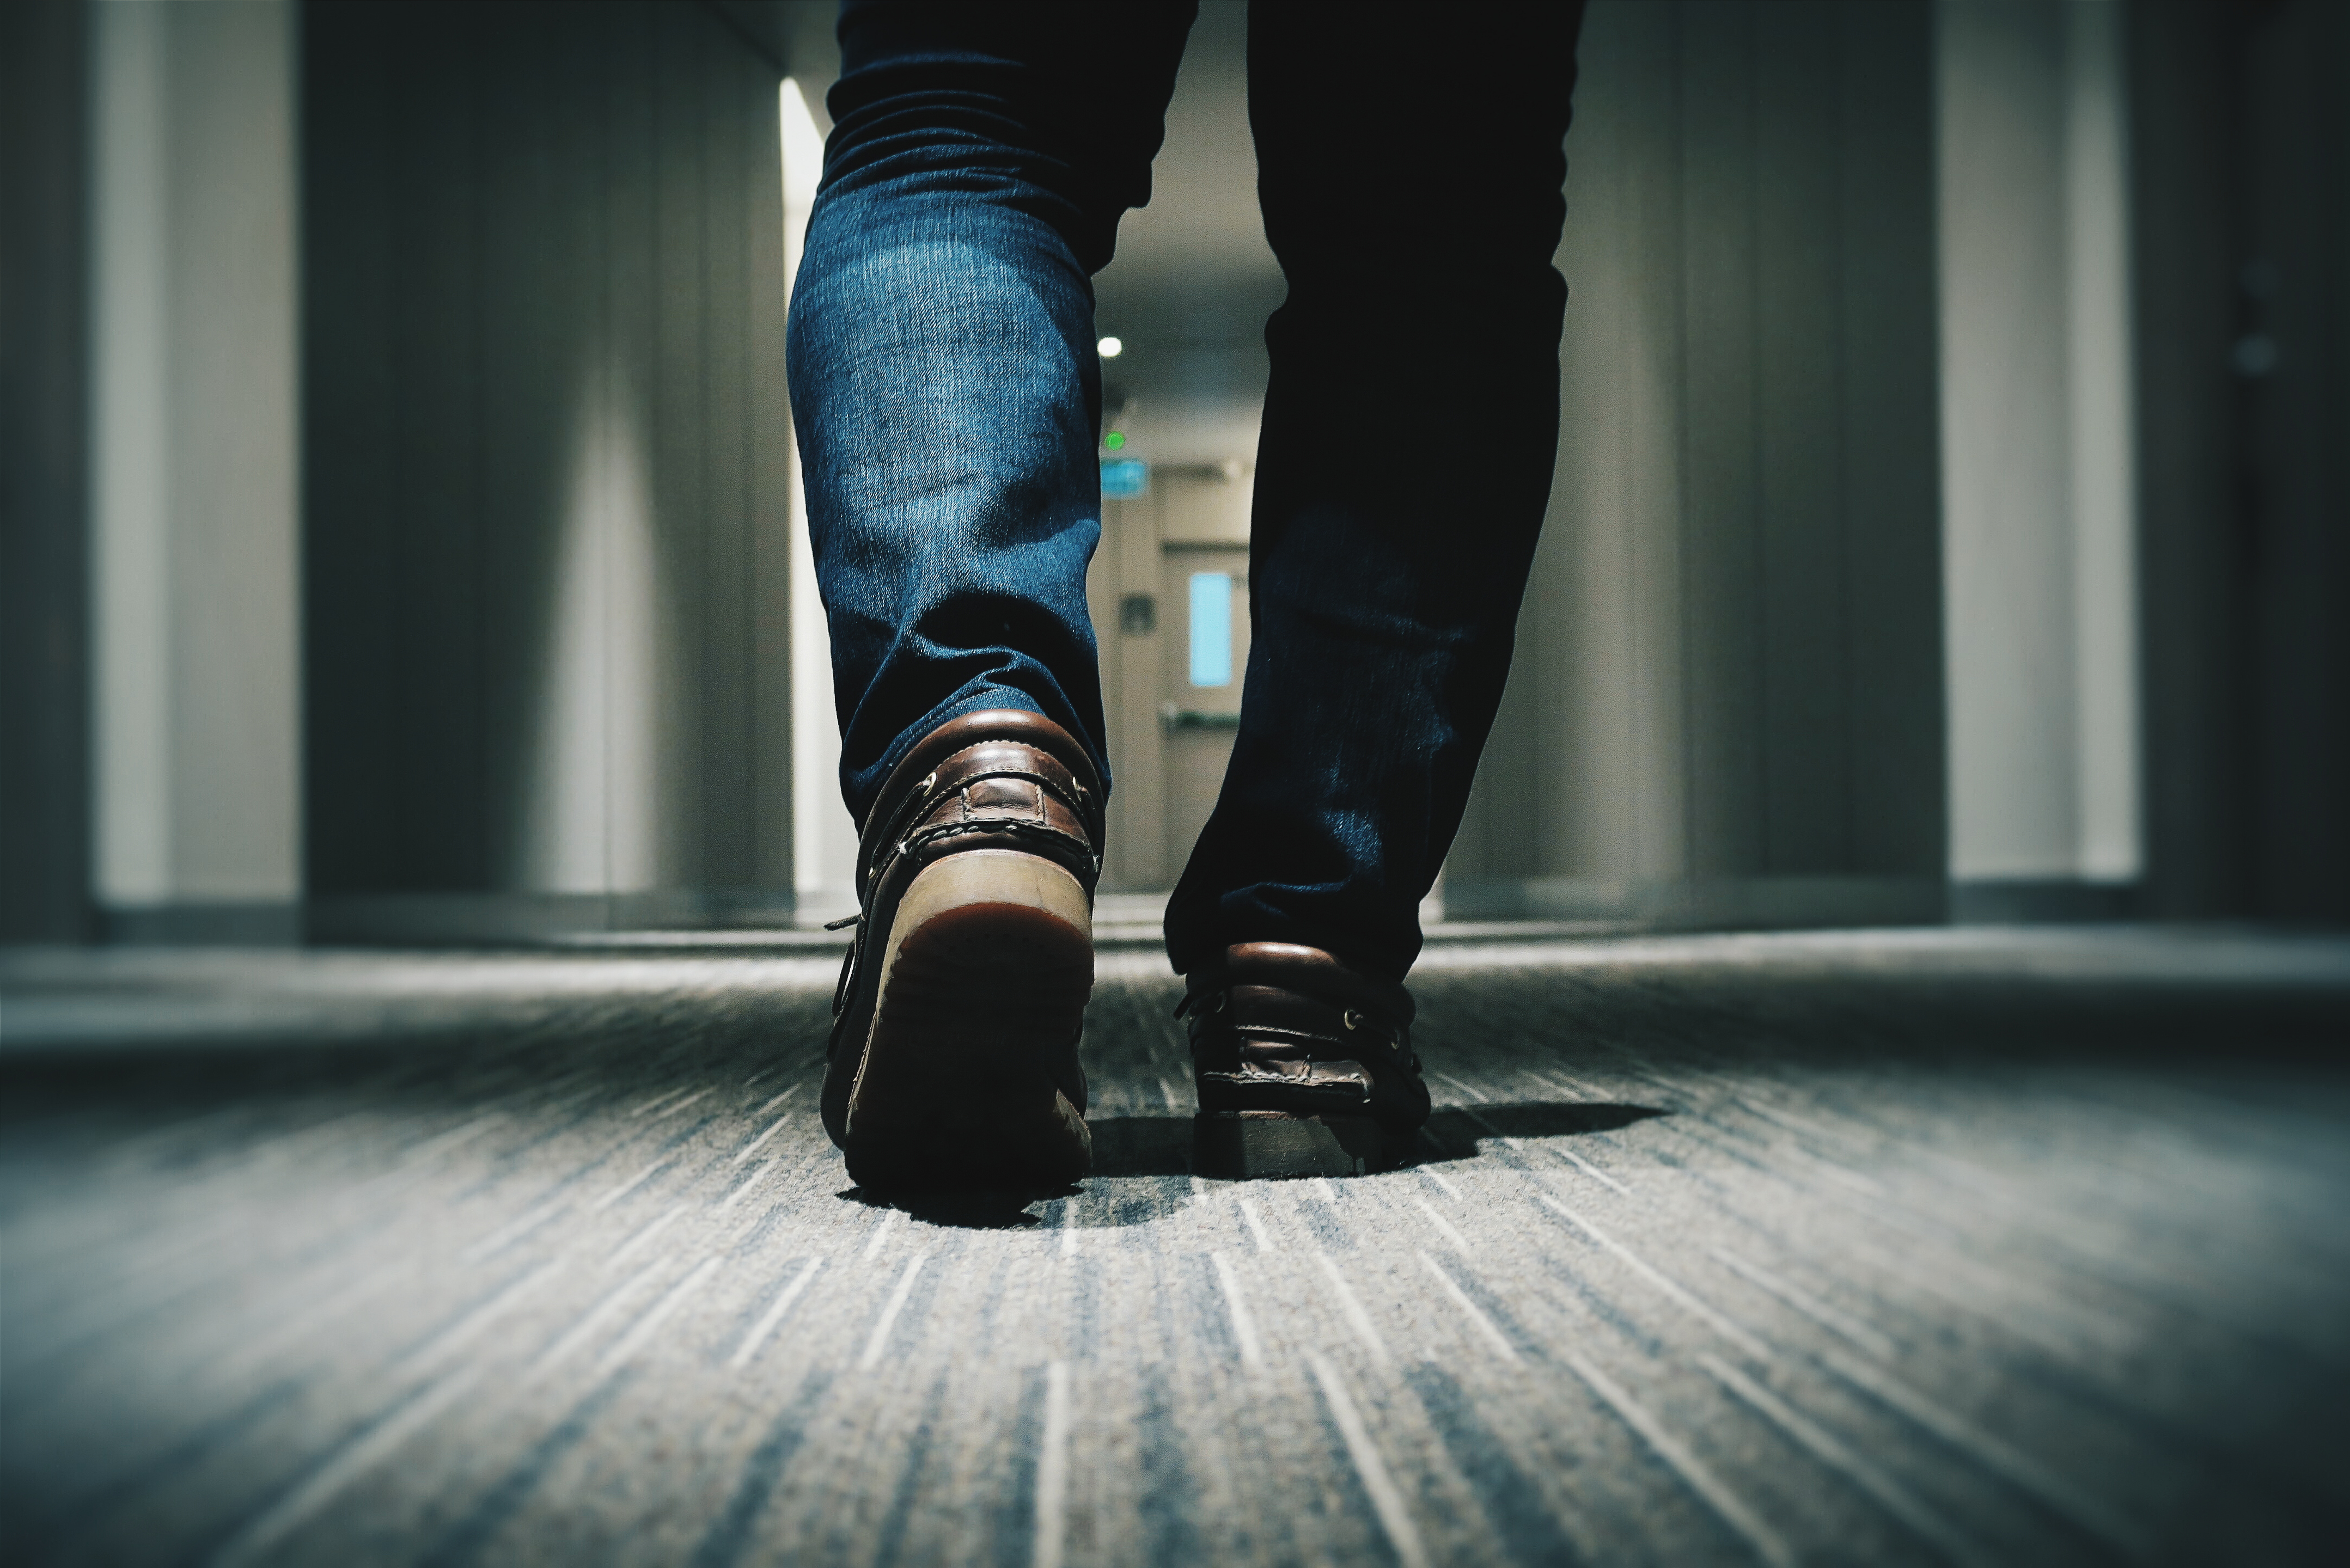
man, walking, shoe, white, feet, leg, color, darkness, fashion, blue, black, denim, human body, shoes, legs, footwear